Human rights in Iran

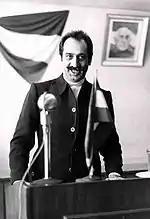
Dariush Forouhar, leader of Nation Party was one of the victims of Chain murders of Iran.

Somewhere between 3000 and 30,000 political prisoners were executed between July and early September 1988 on orders of the Supreme Leader Ayatollah Ruhollah Khomeini. While the government attempted to keep the executions secret, by 2020 UN Special Rapporteurs had sent a letter to the IRI describing the killings as "crimes against humanity".